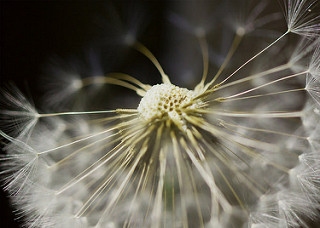
Flower: dandelion